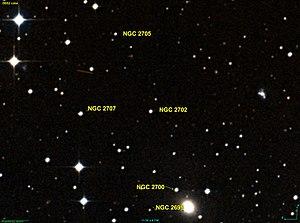
Image créée à l'aide du logiciel Aladin Sky Atlas du Centre de Données astronomiques de Strasbourg et des données publiques en format FIT de DSS (Digitized Sky Survey).
NGC 2702 est une étoile située dans la constellation de l'Hydre.